Inkaar (1977 film)

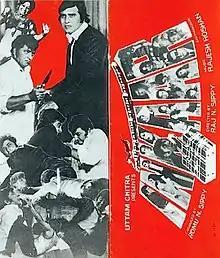

Inkaar is a 1977 Indian Hindi-language thriller film, produced by Romu N. Sippy and directed by Raj N. Sippy. the film stars Vinod Khanna, Vidya Sinha, Amjad Khan and Shreeram Lagoo. The music is by Rajesh Roshan. It won the "National Film Award for Best Editing".